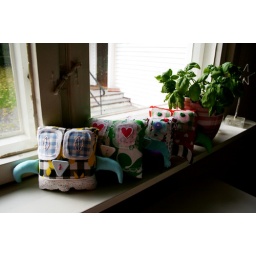
my little birds in the window